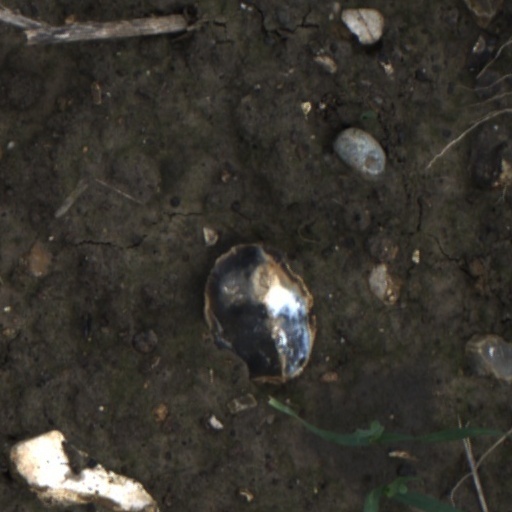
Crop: wheat